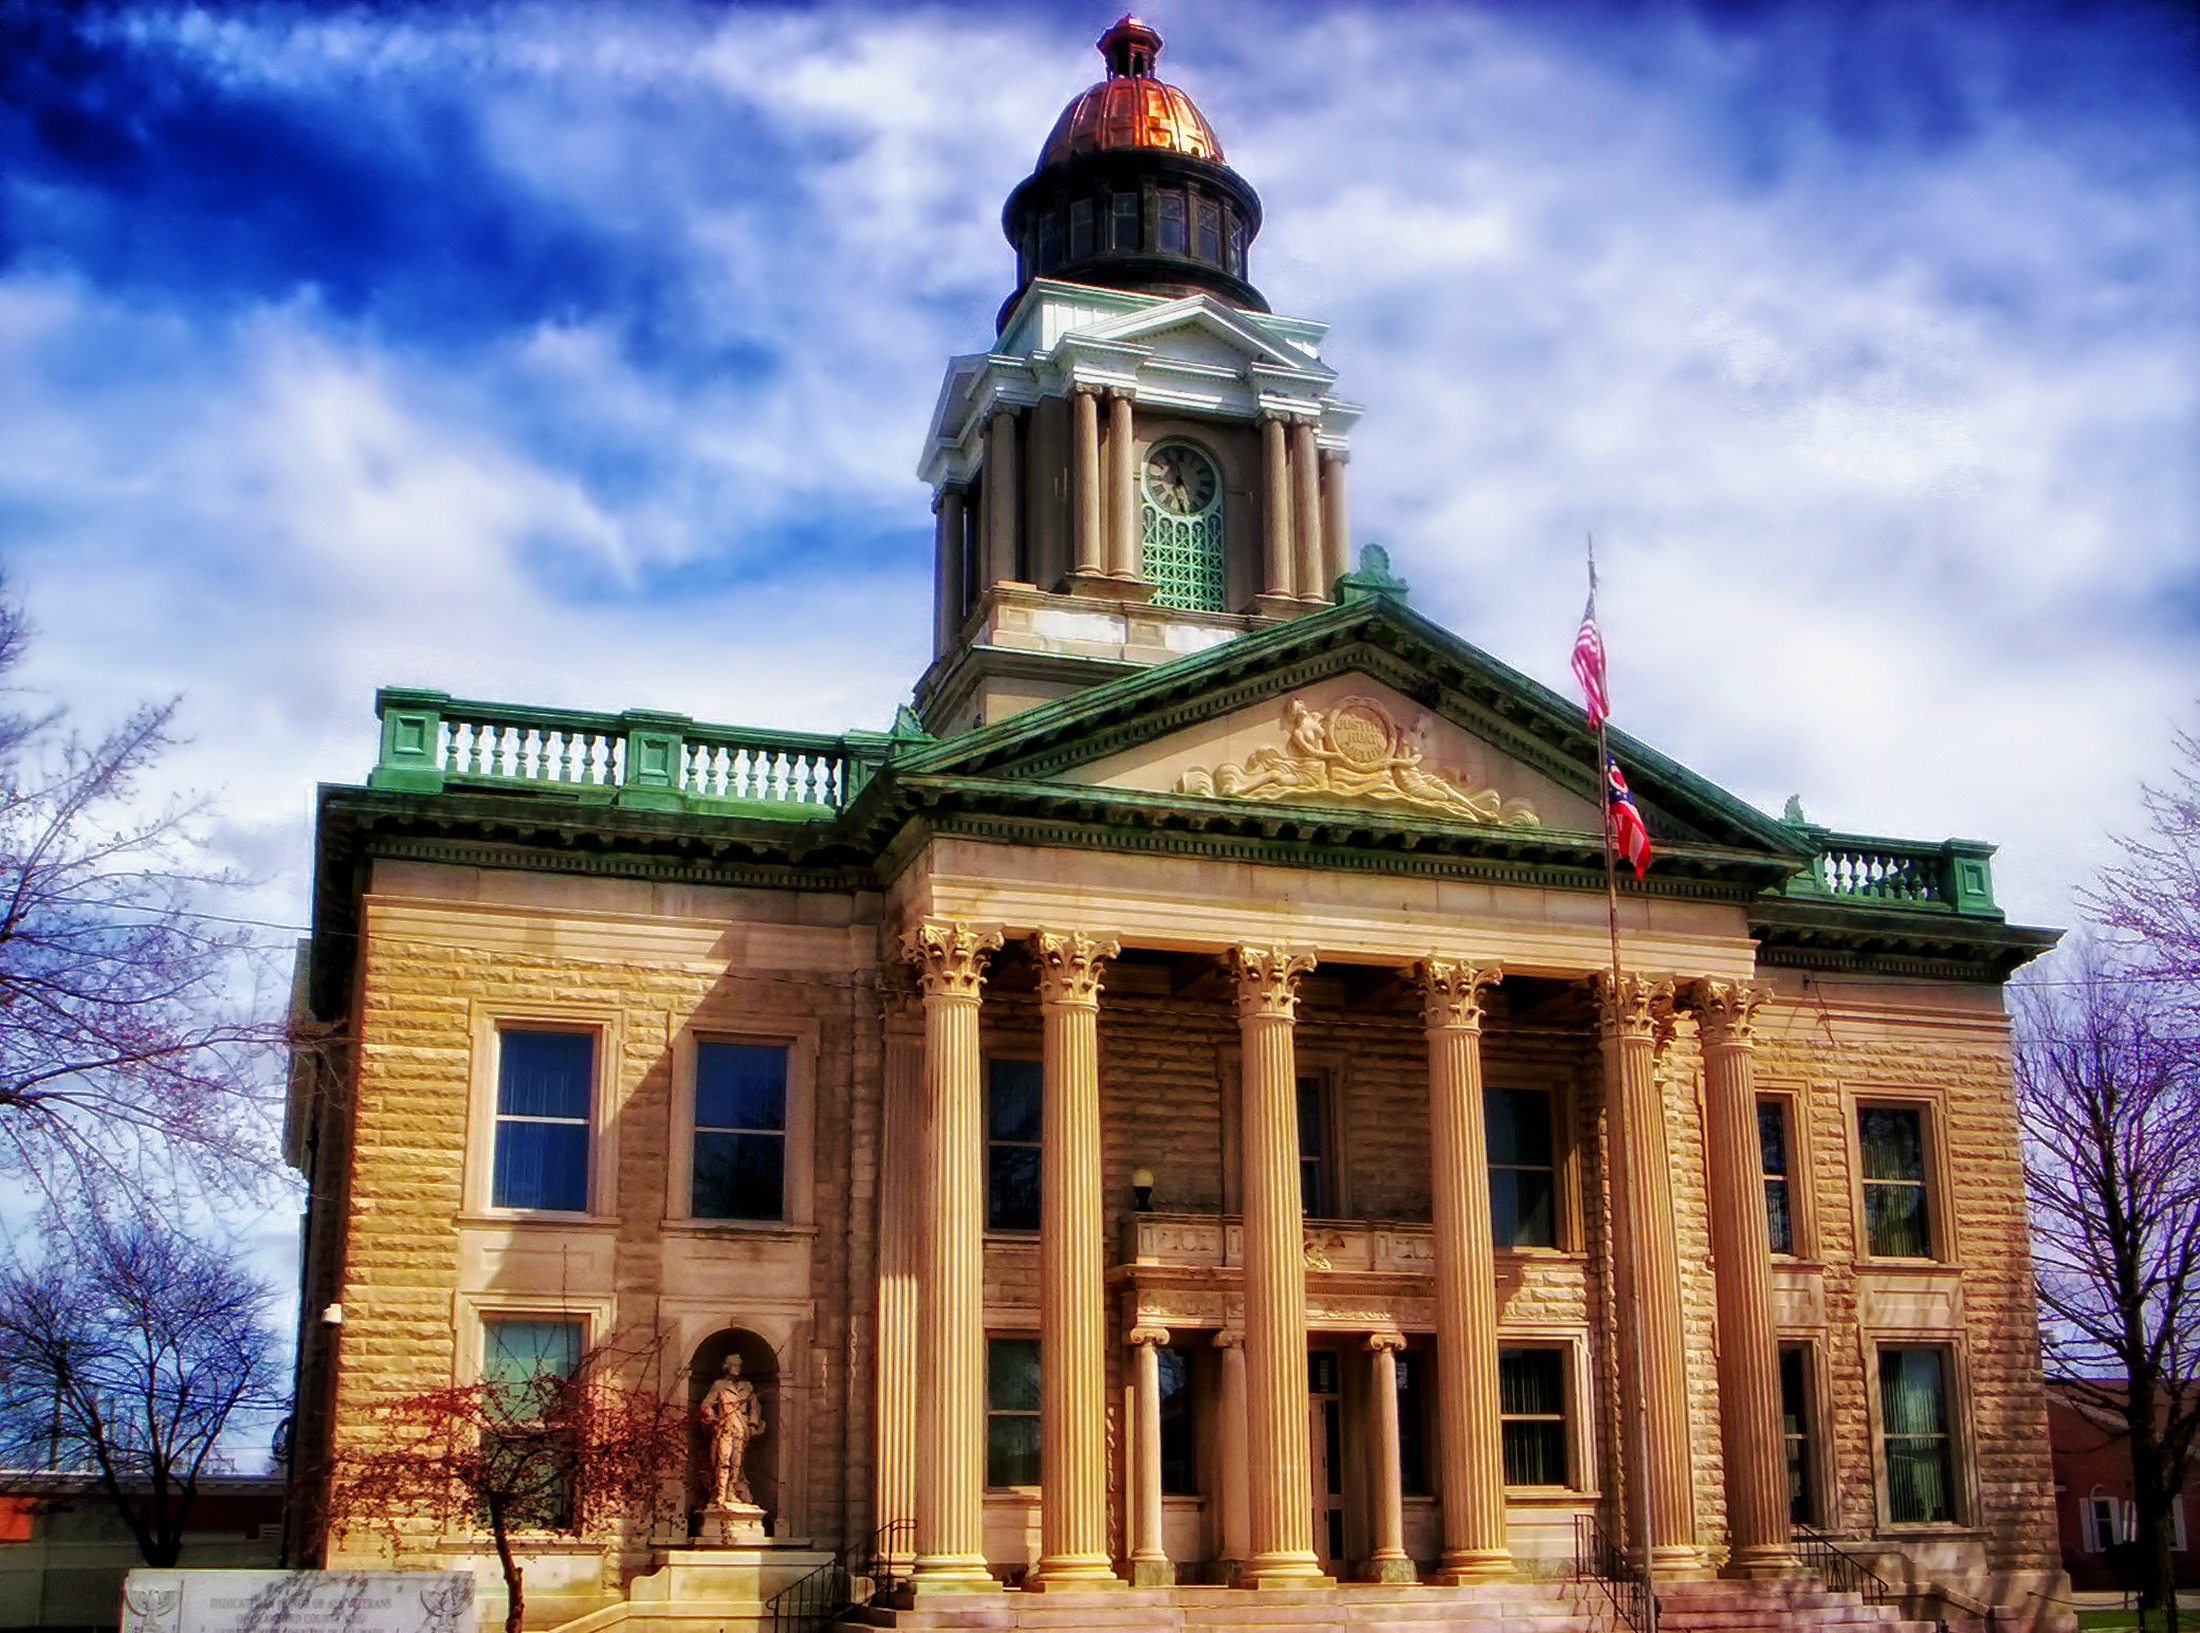
architecture, sky, town, building, tower, landmark, facade, church, place of worship, hdr, clouds, justice, ohio, government, law, courts, estate, courthouse, bucyrus